Calculus (medicine)

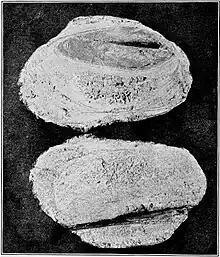
Calculus developed from an arrowhead

In kidney stones, calcium oxalate is the most common mineral type (see nephrolithiasis). Uric acid is the second most common mineral type, but an "in vitro" study showed uric acid stones and crystals can promote the formation of calcium oxalate stones.